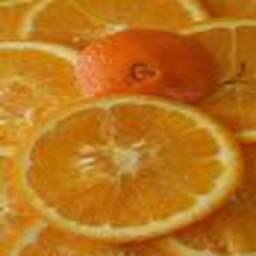
Label: Orange